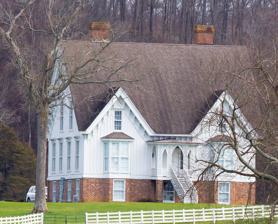
Building: Lane House (Kensington, Georgia)
Country: United States of America
Year built: 1857
Historic house in Georgia, United States United States historic place Lane House U.S. National Register of Historic Places Show map of Georgia Show map of the United States Nearest city Kensington, Georgia Coordinates 34°46′43″N 85°20′24″W / 34.77861°N 85.34000°W / 34.77861; -85.34000 Area 230 acres (93 ha) Built c.1855-1859 Architectural style Gothic, Carpenter Gothic NRHP reference No. 76000655 Added to NRHP December 12, 1976 The Lane House , also known as the Richard Lane House , near Kensington, Georgia is listed on the National Register of Historic Places . It is a Gothic Revival -style house built c.1855-1859. It is also a contributing building in the McLemore Cove Historic District . References